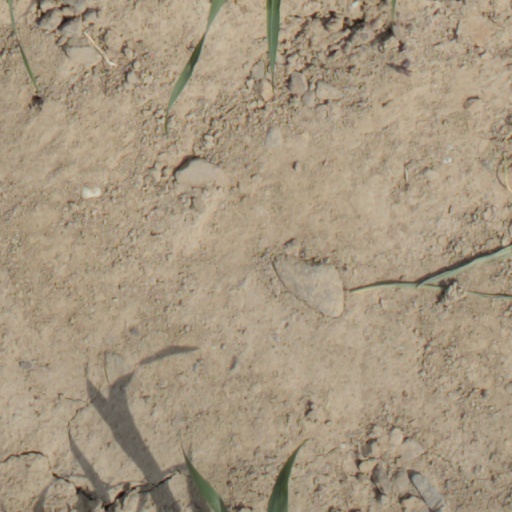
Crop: wheat